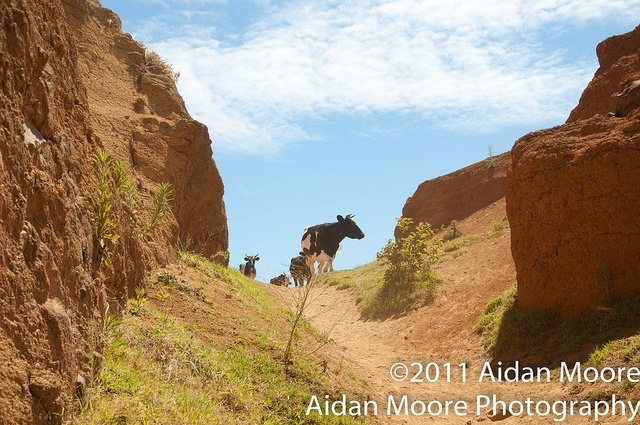
A herd of cattle walking through a path through the rocks.
Cows on top of mountain path near sandy rocks.
A group of cows are standing at the top of a hill
Cows that are standing on a path between stones
Cows walking on a path between rocky outcrops.